Washington Square (film)

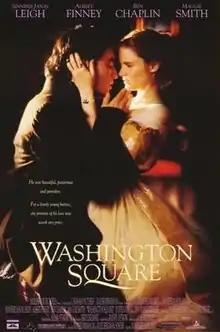
Theatrical release poster

Washington Square is a 1997 American romantic drama film directed by Agnieszka Holland, and starring Jennifer Jason Leigh, Albert Finney, Ben Chaplin, Maggie Smith and Judith Ivey. The screenplay by Carol Doyle is based on Henry James' novel of the same name, which was filmed as "The Heiress" in 1949. The film was a critical success, but a commercial failure.